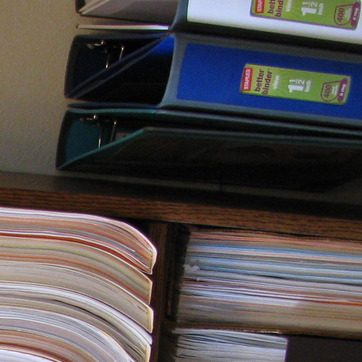
Material: plastic